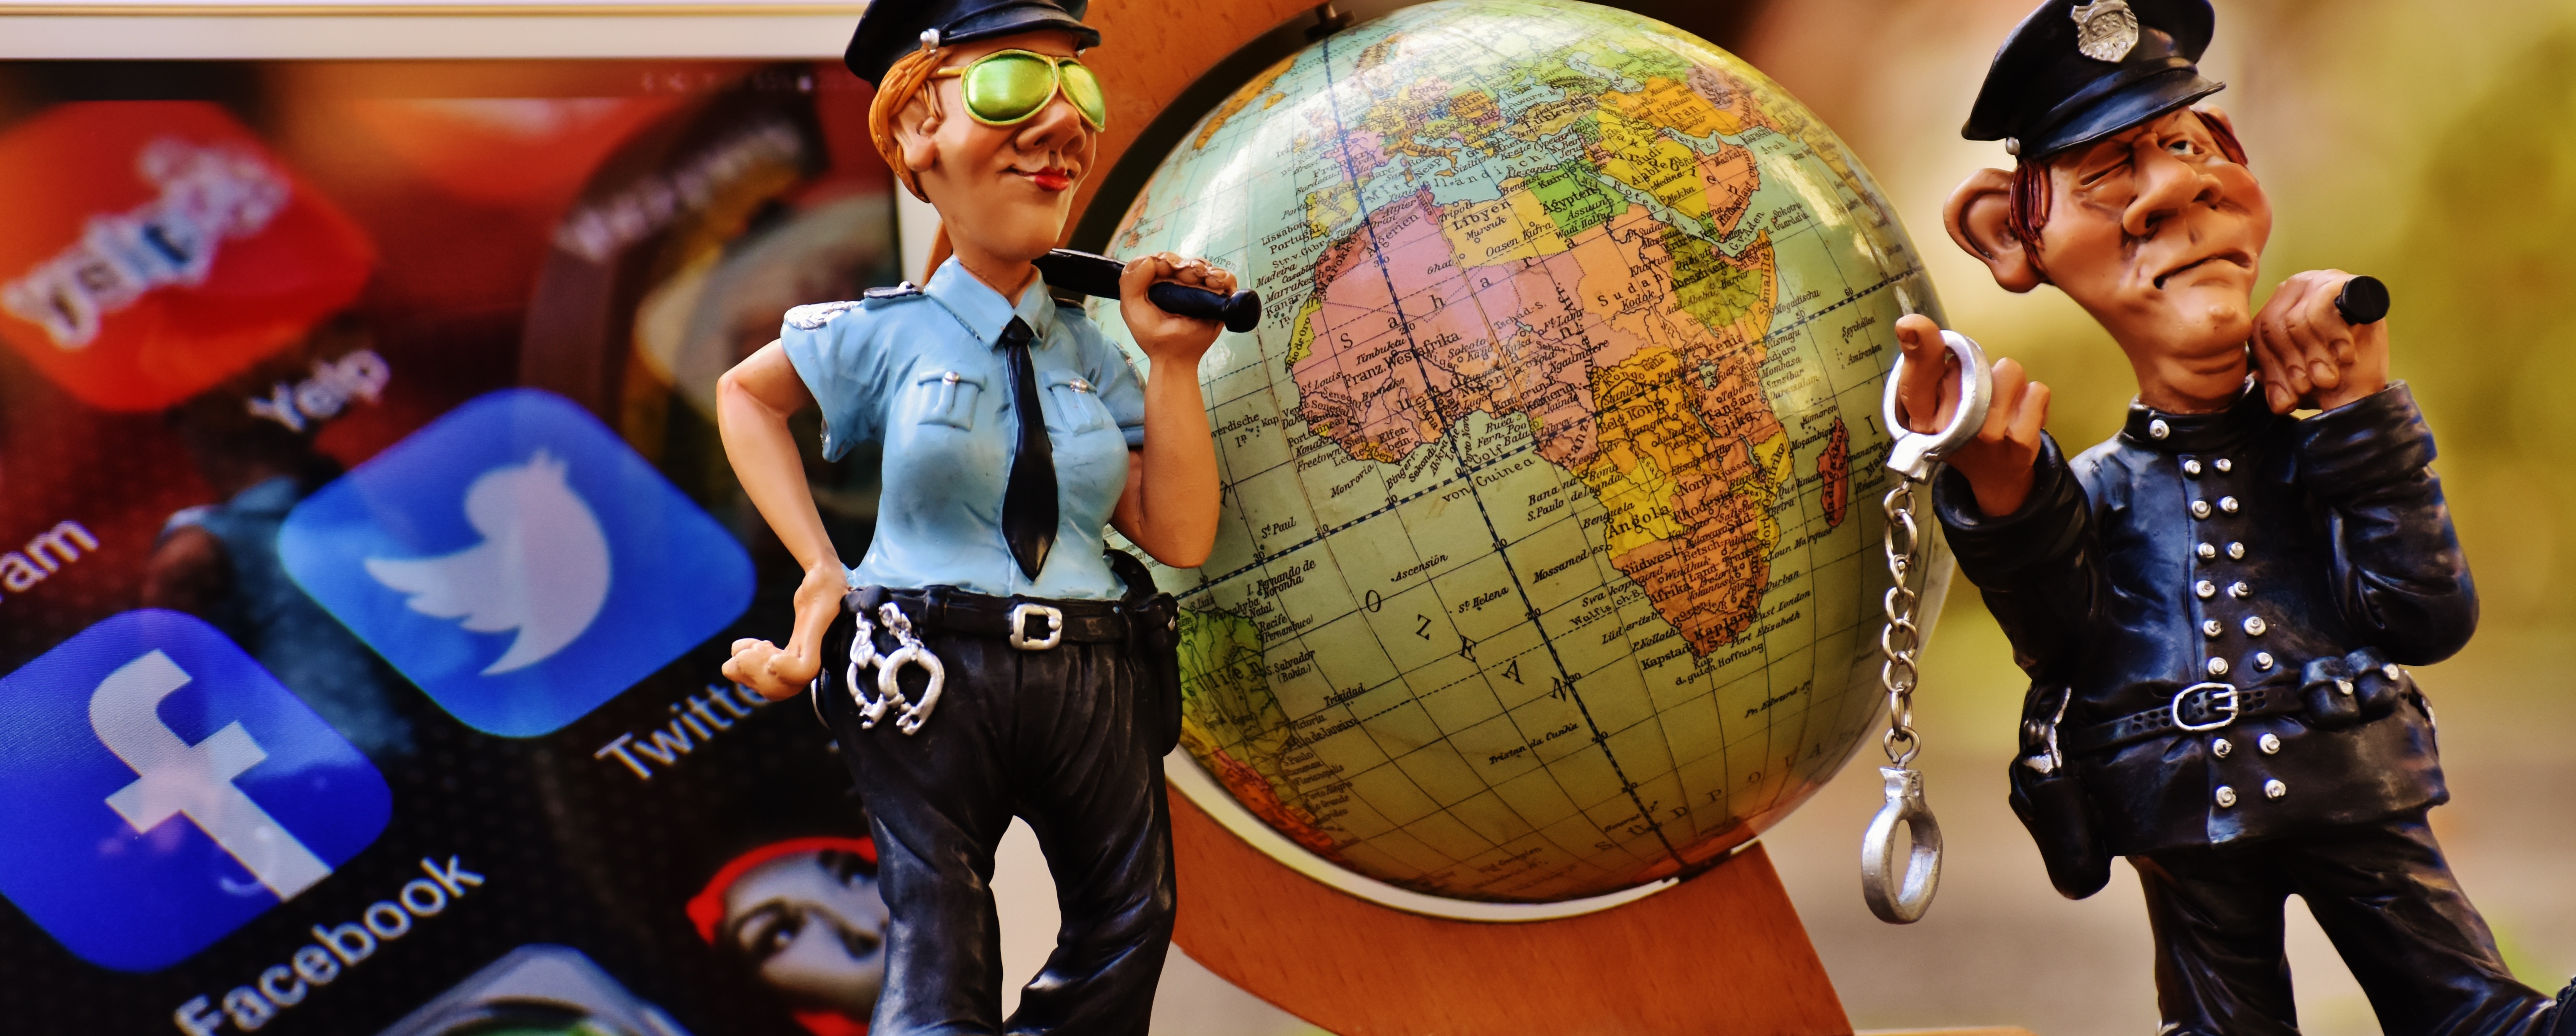
computer, technology, photography, social, internet, communication, security, world, website, social media, media, police, facebook, multimedia, global, worldwide, www, communicate, social networking, social network, internet page, networking, networks